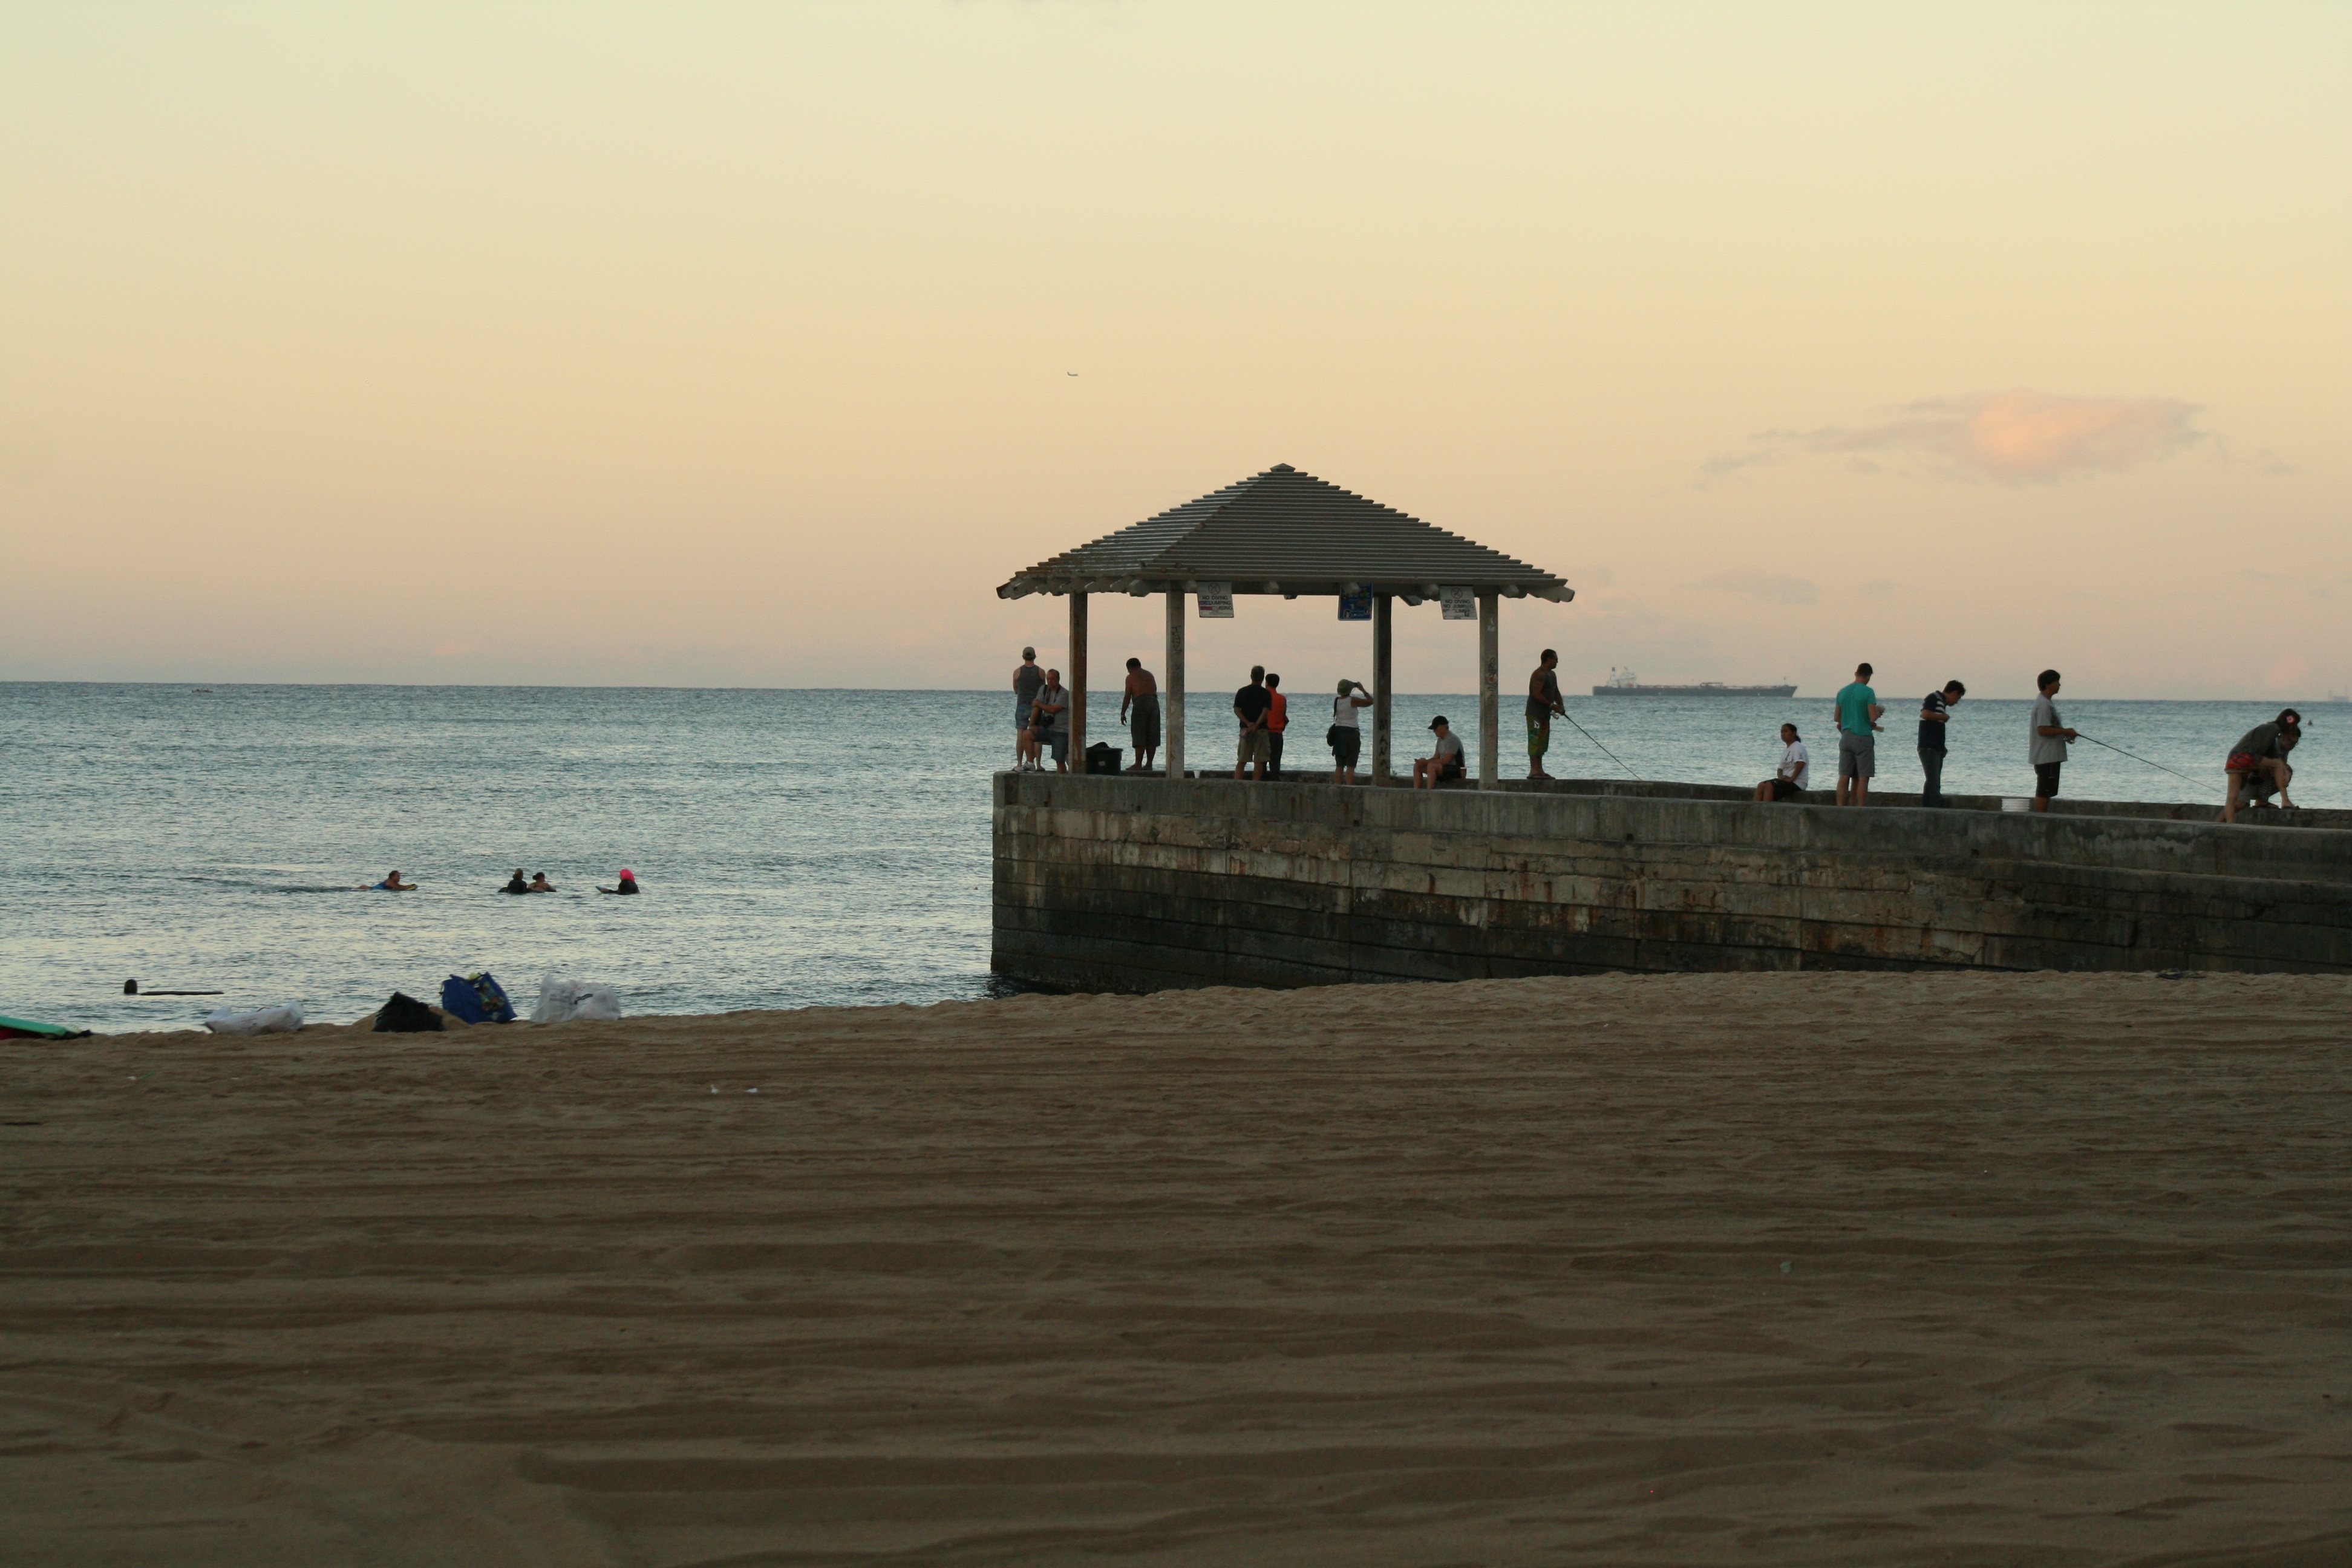
beach, landscape, sea, coast, water, sand, ocean, horizon, sky, boardwalk, sunrise, sunset, morning, shore, wave, dawn, pier, walkway, vacation, dusk, tower, bay, hawaii, tourism, body of water, blue sky, holidays, mar, cape, beira mar